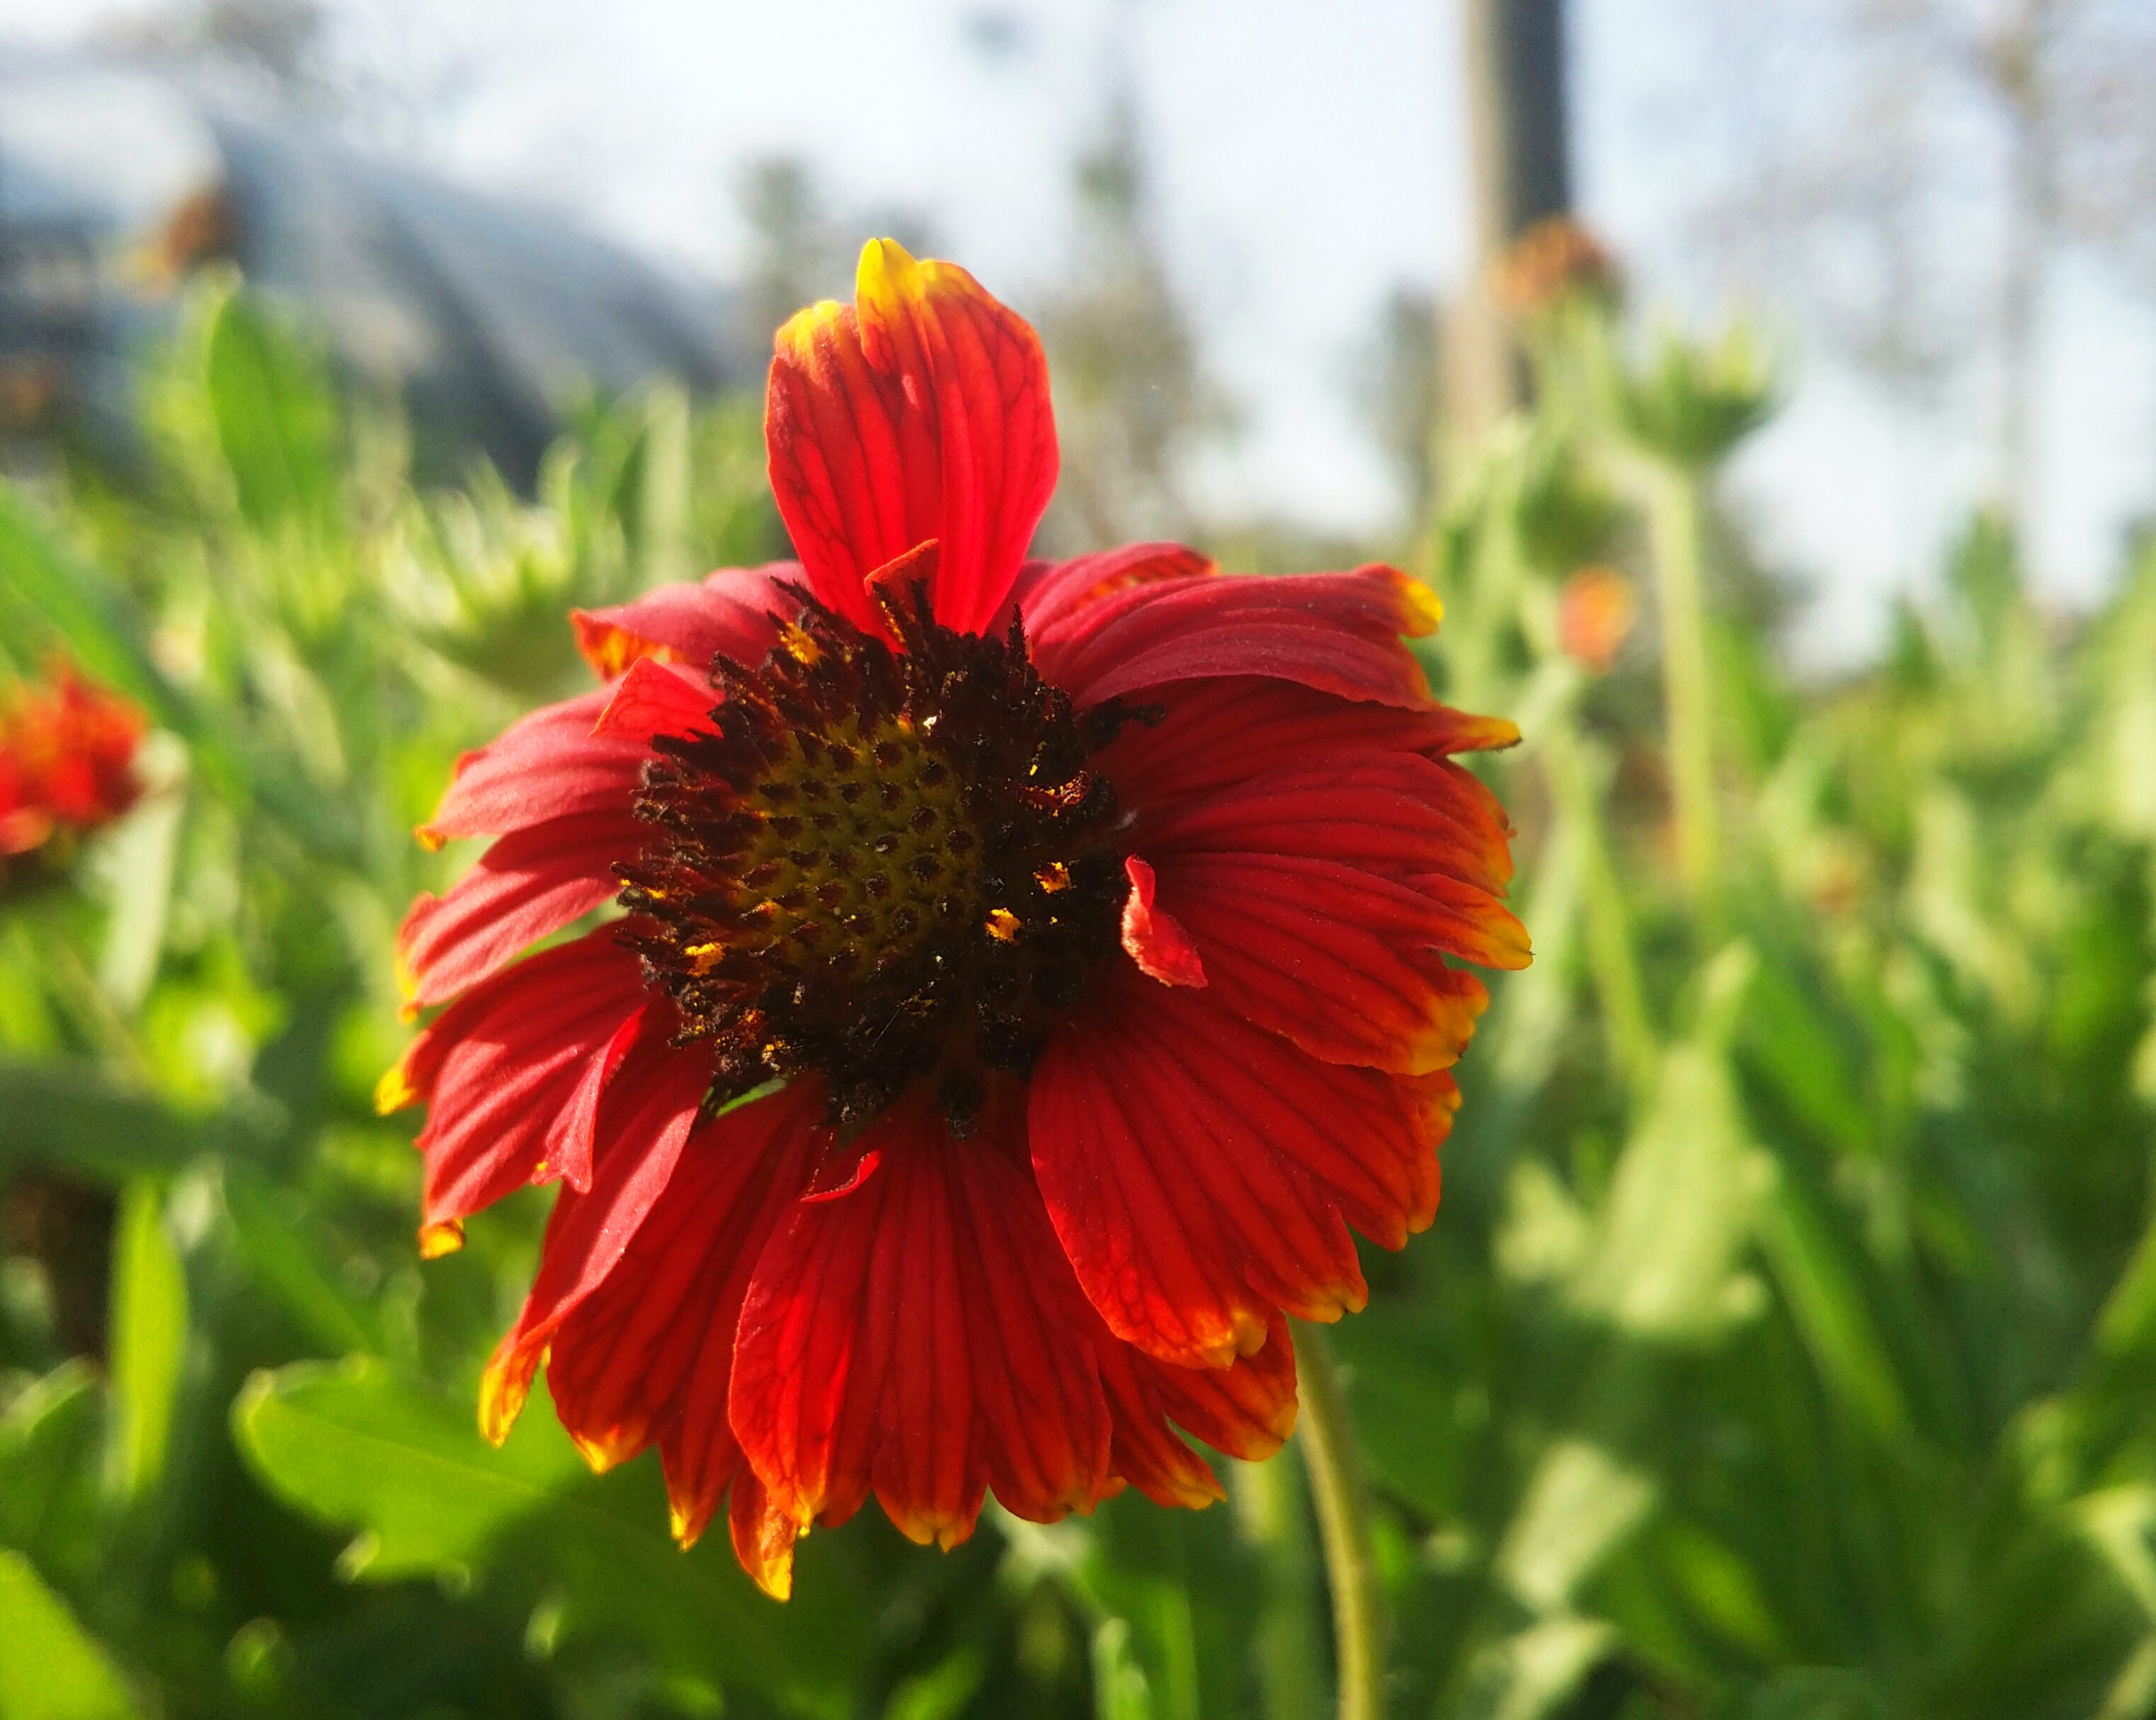
floral, nature, background, flower, summer, pattern, colorful, plant, card, spring, decoration, color, art, design, garden, illustration, water, abstract, vintage, pink, watercolor, creative, blossom, bloom, leaf, beautiful, drawing, greeting, paper, green, hand, romantic, love, concept, natural, bouquet, wedding, beauty, flora, isolated, hipster, retro, white, painted, drawn, overhead, gift, flat, minimal, hip, blanket flowers, wildflower, petal, garden cosmos, flowering plant, annual plant, daisy family, pollen